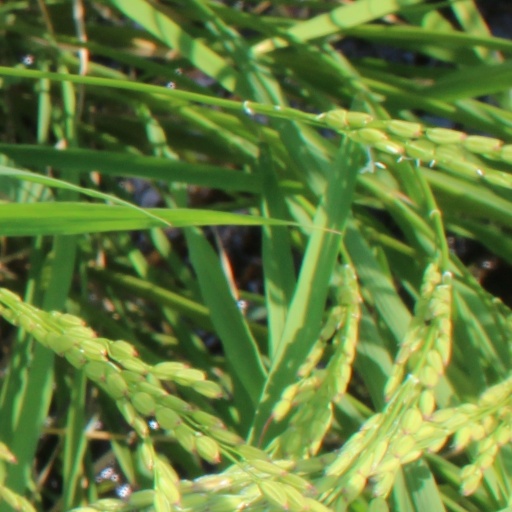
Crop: rice